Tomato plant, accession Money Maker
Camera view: horizontal (90 deg, fisheye); turntable rotation: 180 degrees
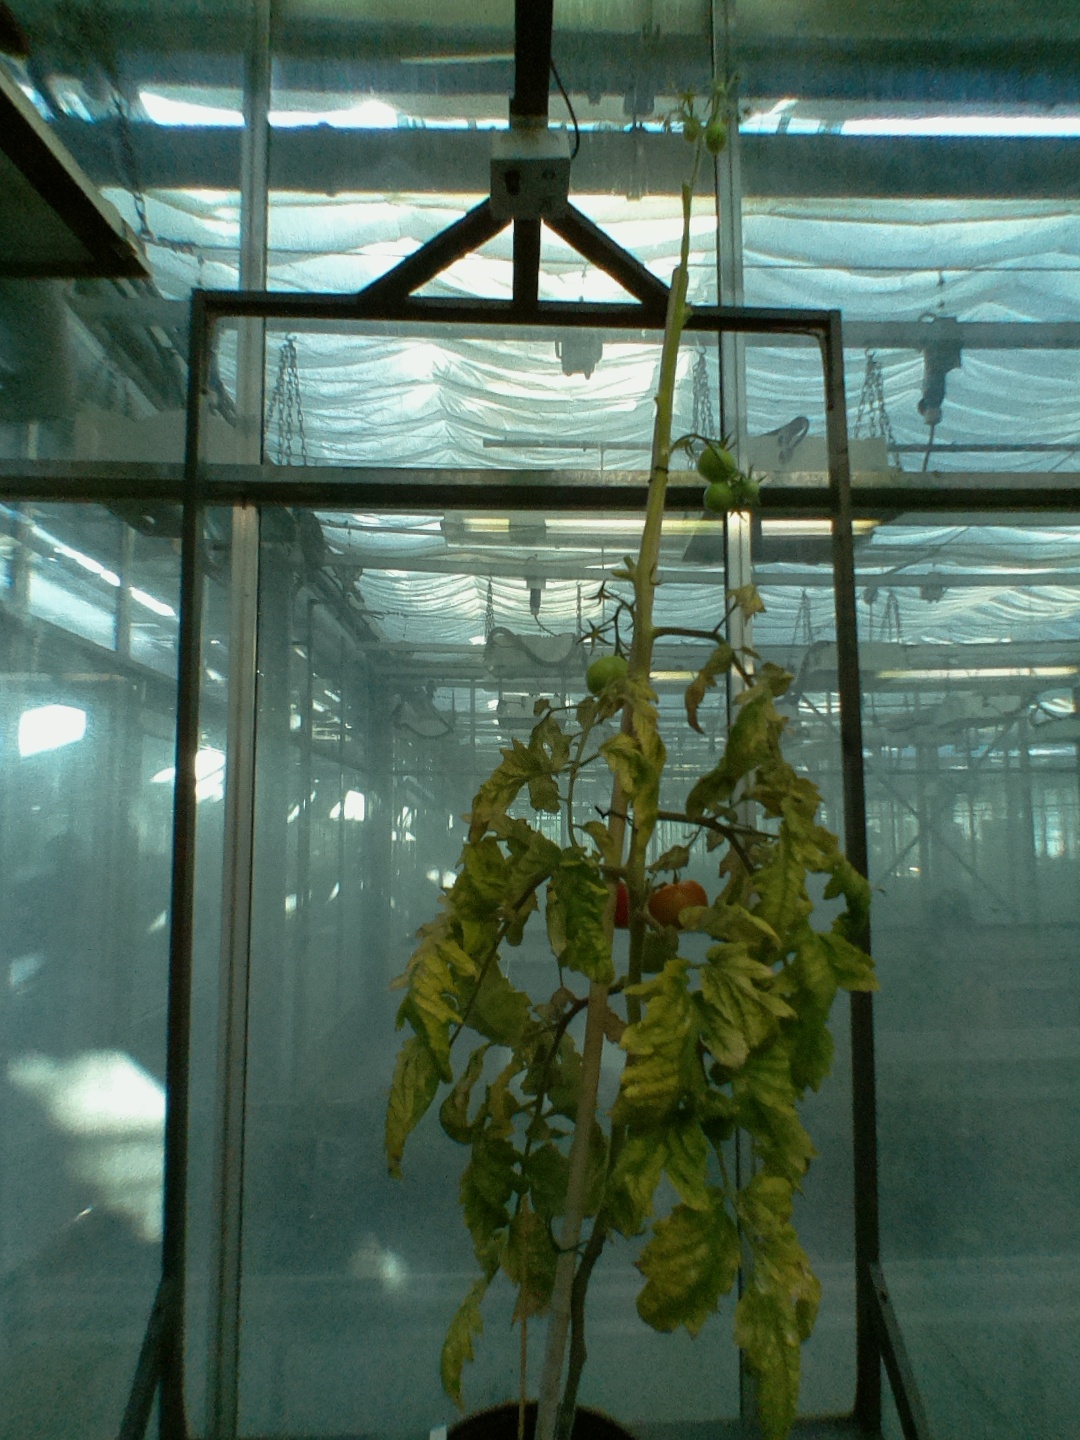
BBCH growth stage 82: 20%-30% of fruits show typical fully ripe color